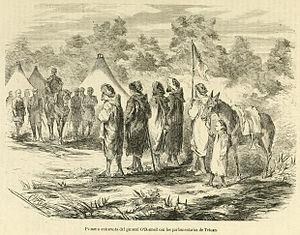
Karl Friedrich Wilhelm Ulrich Moritz von Hirschfeld, né le 4 juillet 1790 à Halberstadt, mort le 13 octobre 1859 à Coblence, est un militaire prussien qui a combattu pendant les guerres napoléoniennes dans l'armée prussienne puis dans un corps de volontaires allemands, la Schwarze Schar, enfin dans l'armée espagnole contre les Français dans la guerre d'indépendance espagnole. Après 1814, il réintègre l'armée prussienne et participe à la répression de la révolution de 1848-1849 en Bade.